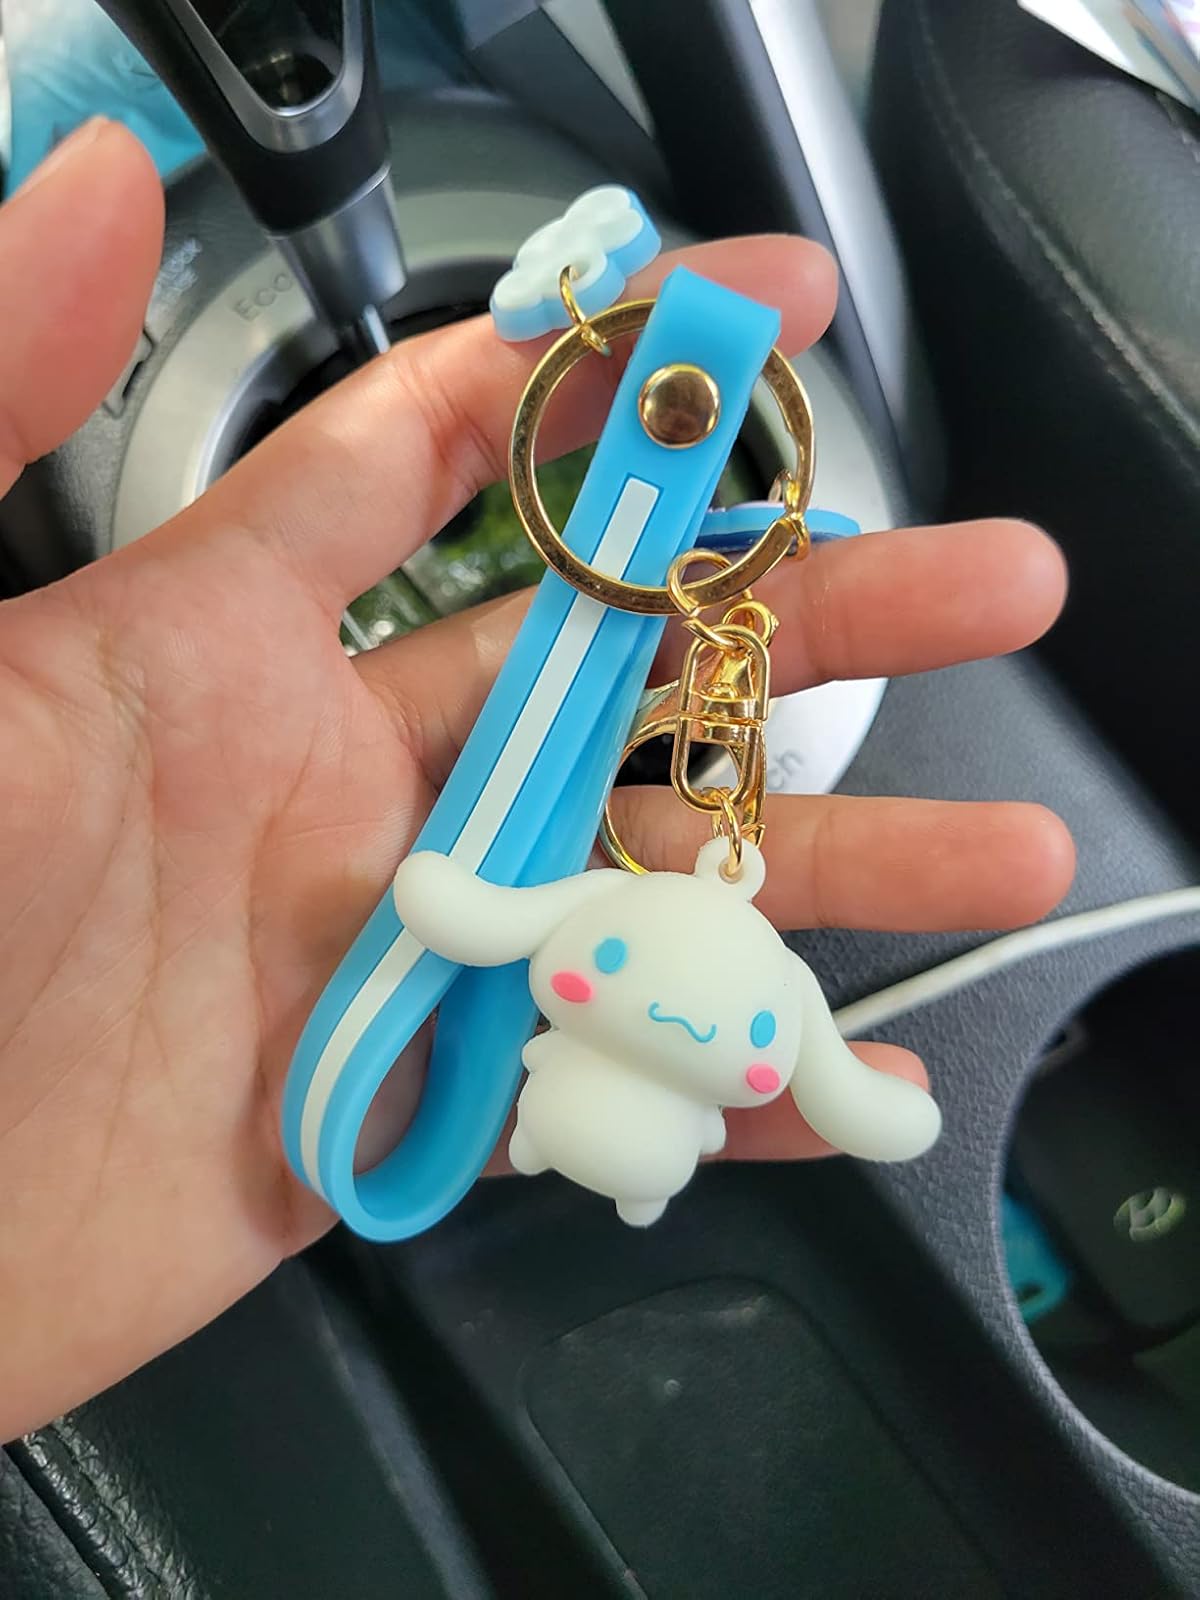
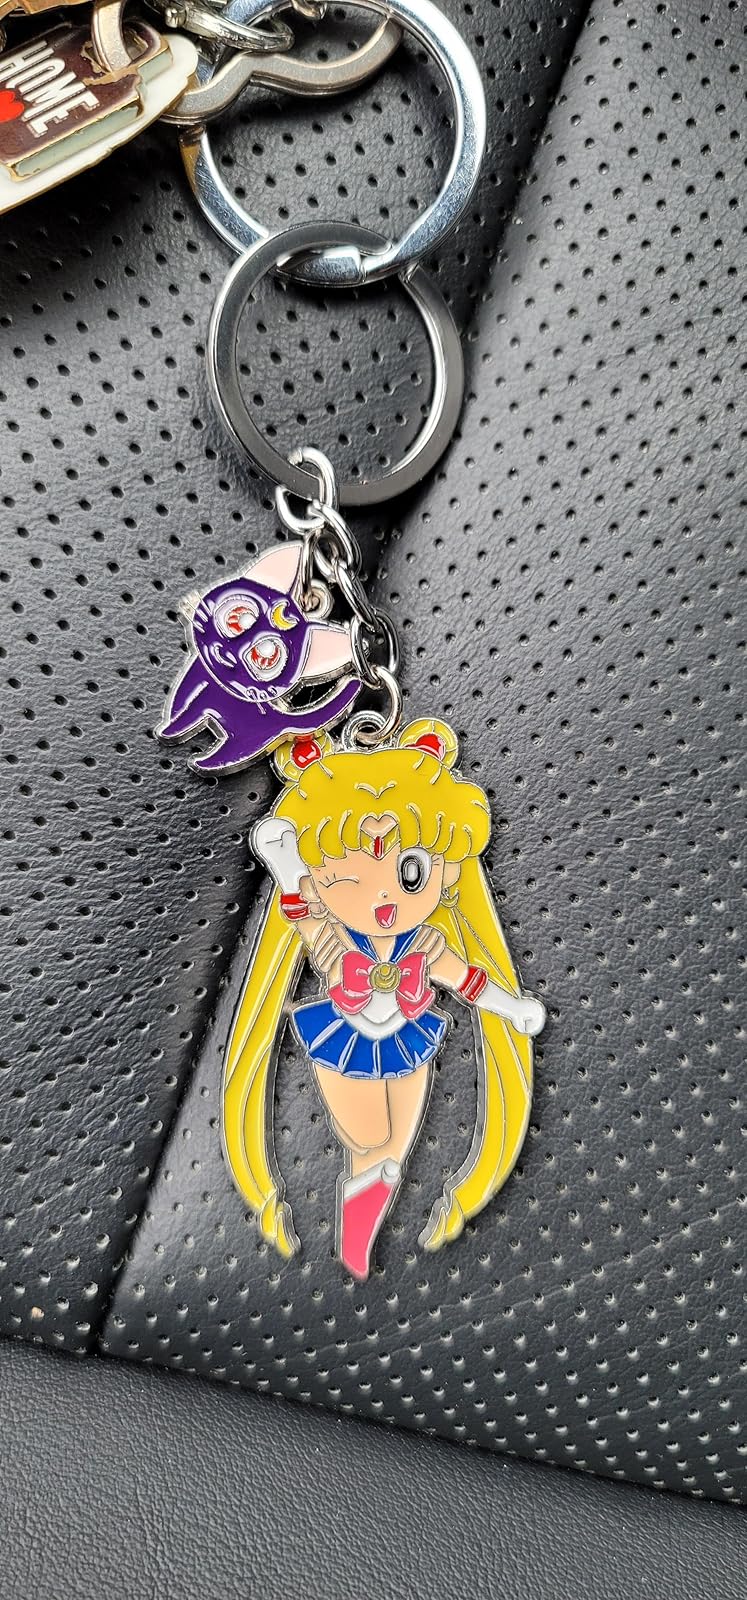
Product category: accessories_keychain
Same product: no